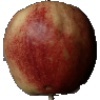
Label: Apple Red 3